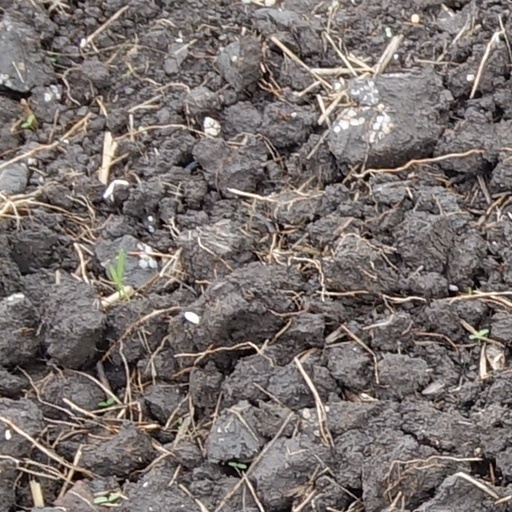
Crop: wheat